Sky position (RA, Dec in degrees): 220.386, 5.907
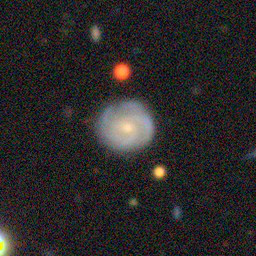
Galaxy morphology: Unbarred Tight Spiral Galaxies